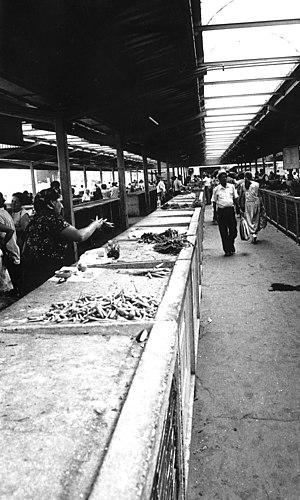
Marché alimentaire à Bucarest, sous Ceausescu
L'histoire de Bucarest va des premières traces d'occupation humaine sur le territoire de la ville jusqu'à la période moderne. Après avoir été capitale de la Valachie à partir de 1655, la ville est depuis 1859 capitale de la Roumanie. Son aspect général est éclectique : des séismes, incendies et invasions à répétition ont plusieurs fois détruit la ville, des plans d'ensemble ont parfois été élaborés et plusieurs ont été commencés au XVIᵉ siècle sous le règne du voïvode Mircea V Ciobanul, au XIXᵉ siècle, dans la période de l'entre-deux guerres et sous le régime communiste, mais en raison des vicissitudes historiques aucun n'a été mené à son terme, et les architectes ne tiennent en général compte que de leurs propres idées ou commandes, pas du paysage urbain ni des styles ou des monuments présents alentour.
Ilfov est le județ roumain qui entoure la municipalité de Bucarest où se trouve sa préfecture.
La cuisine roumaine et moldave est l'ensemble des plats, vins et autres boissons traditionnelles de Roumanie et de Moldavie, avec les pratiques, traditions et usages afférents. Les principales spécialités des deux pays sont les Alivenci, les Ardei umpluți, le Balmoș, la Brânzoaică, le Bulz, les Cocoloși, la Mămăligă, les Mititei, la Plăcintă, les Sarmale, les Sărmăluțe în foi de viță et la Tochitură.
La république socialiste de Roumanie est la troisième et dernière forme constitutionnelle, du 28 juin 1965 au 22 décembre 1989, du régime communiste de Roumanie dirigé par le Parti communiste roumain du 6 mars 1945 au 22 décembre 1989. Ce régime a connu trois phases :
Bucarest est la capitale de la Roumanie.
La Roumanie est un État d'Europe de l'Est, le septième pays le plus peuplé de l'Union européenne et le neuvième par sa superficie. La géographie du pays est structurée par les Carpates, le Danube et le littoral de la mer Noire. Située aux confins de l'Europe du Sud-Est et de l'Europe centrale et orientale, la Roumanie a comme pays frontaliers la Hongrie, l'Ukraine, la Moldavie, la Bulgarie et la Serbie.